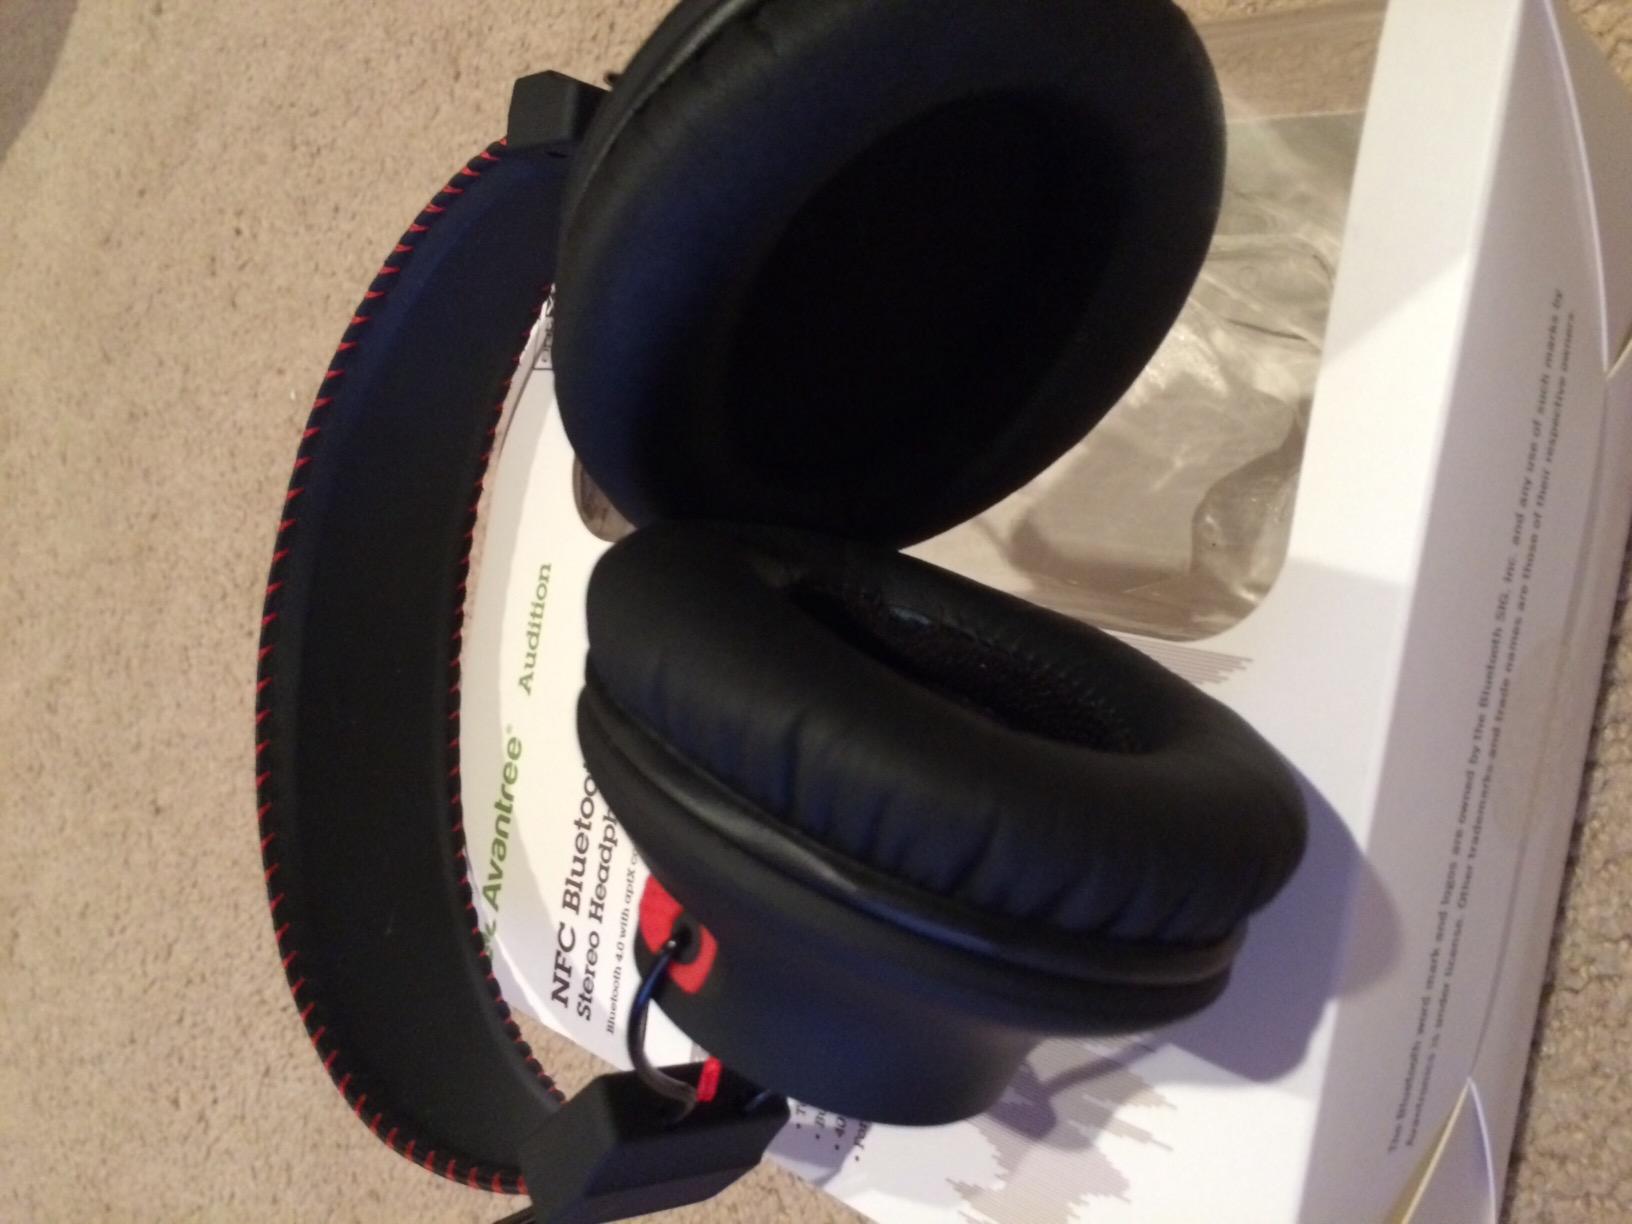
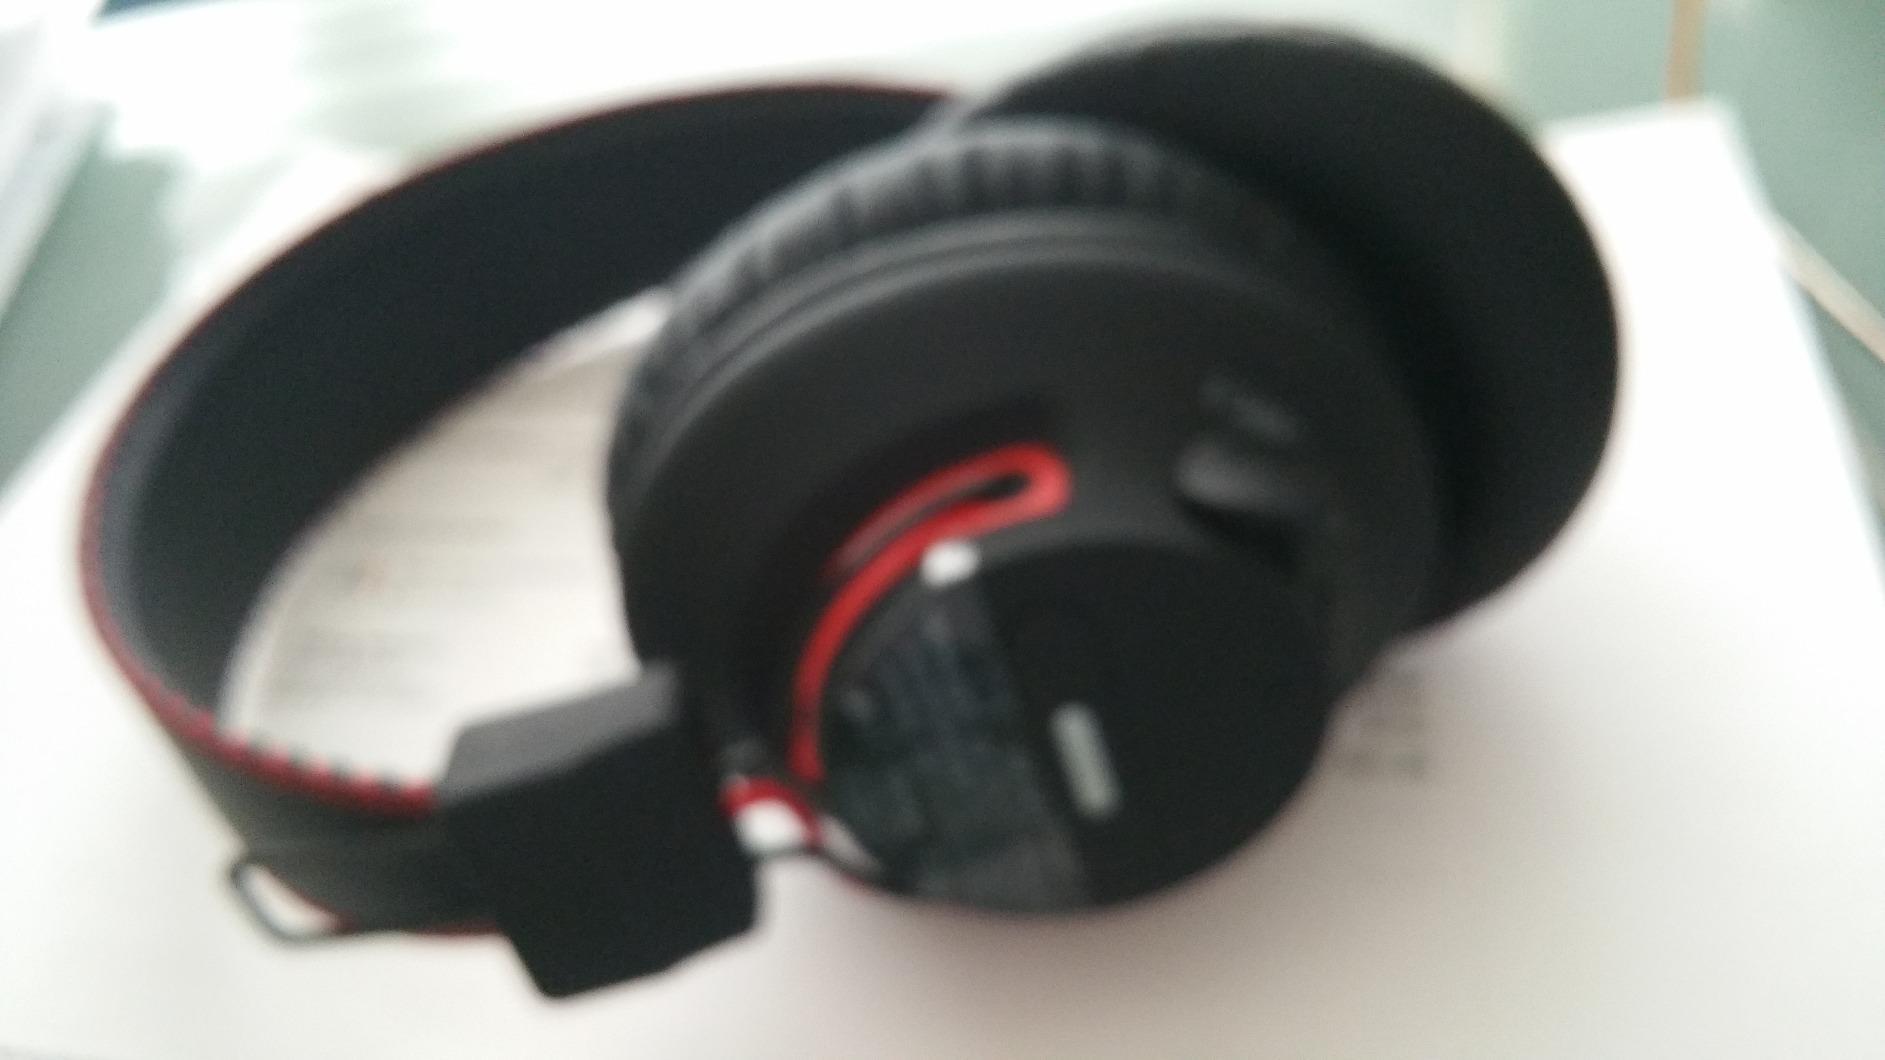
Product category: headphones
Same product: yes